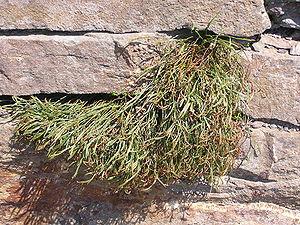
La Doradille du nord est une fougère de la famille des Aspleniaceae.